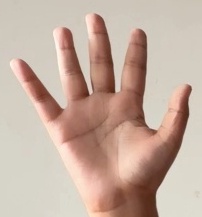
ASL sign: 5